Chita Rivera

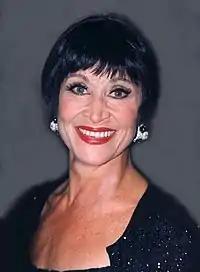
Rivera in 1997

Dolores Conchita Figueroa del Rivero (January 23, 1933 – January 30, 2024), known professionally as Chita Rivera, was an American actress, singer, and dancer. Rivera received numerous accolades including two Tony Awards, two Drama Desk Awards, and a Drama League Award. She was the first Latina and the first Latino American to receive a Kennedy Center Honor in 2002, and the Presidential Medal of Freedom in 2009. She won the Tony Award for Lifetime Achievement in 2018.